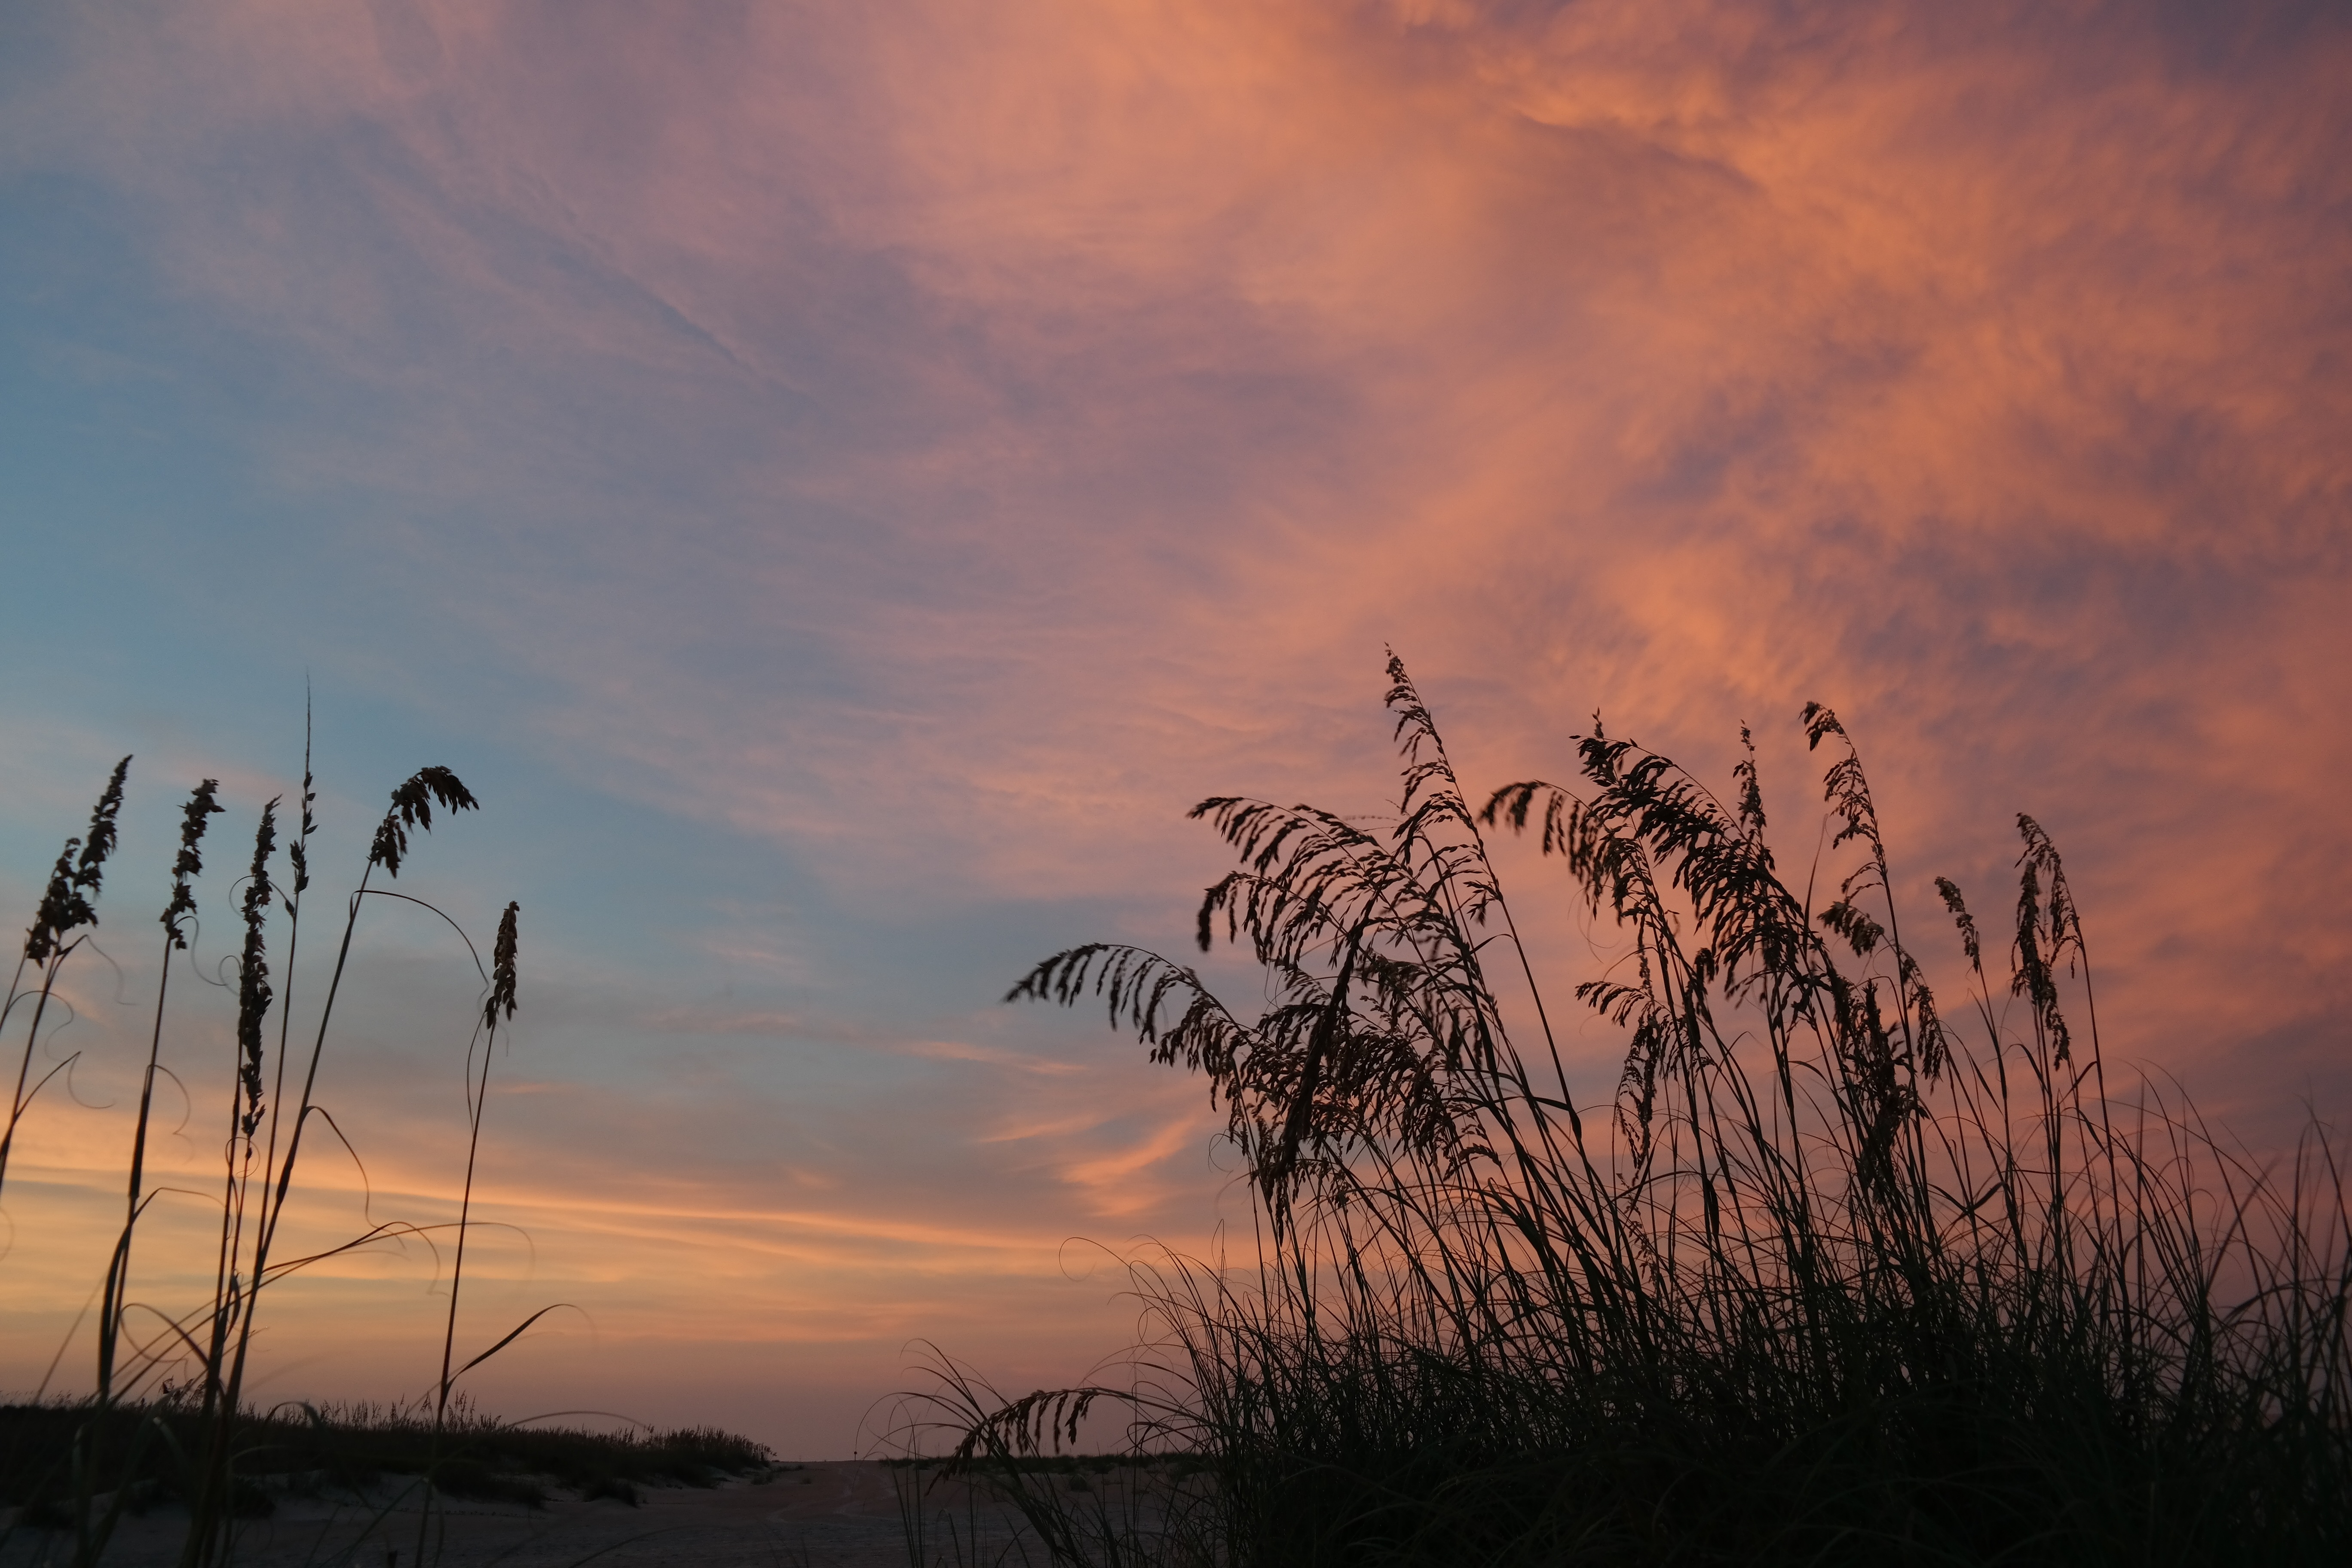
beach, tree, nature, grass, horizon, cloud, sky, sun, sunrise, sunset, field, prairie, sunlight, morning, texture, dawn, atmosphere, dusk, evening, colors, afterglow, meteorological phenomenon, atmospheric phenomenon, grass family